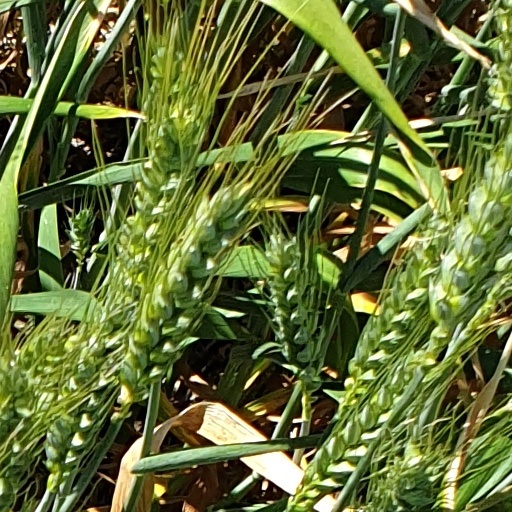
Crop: wheat